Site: brandenburg
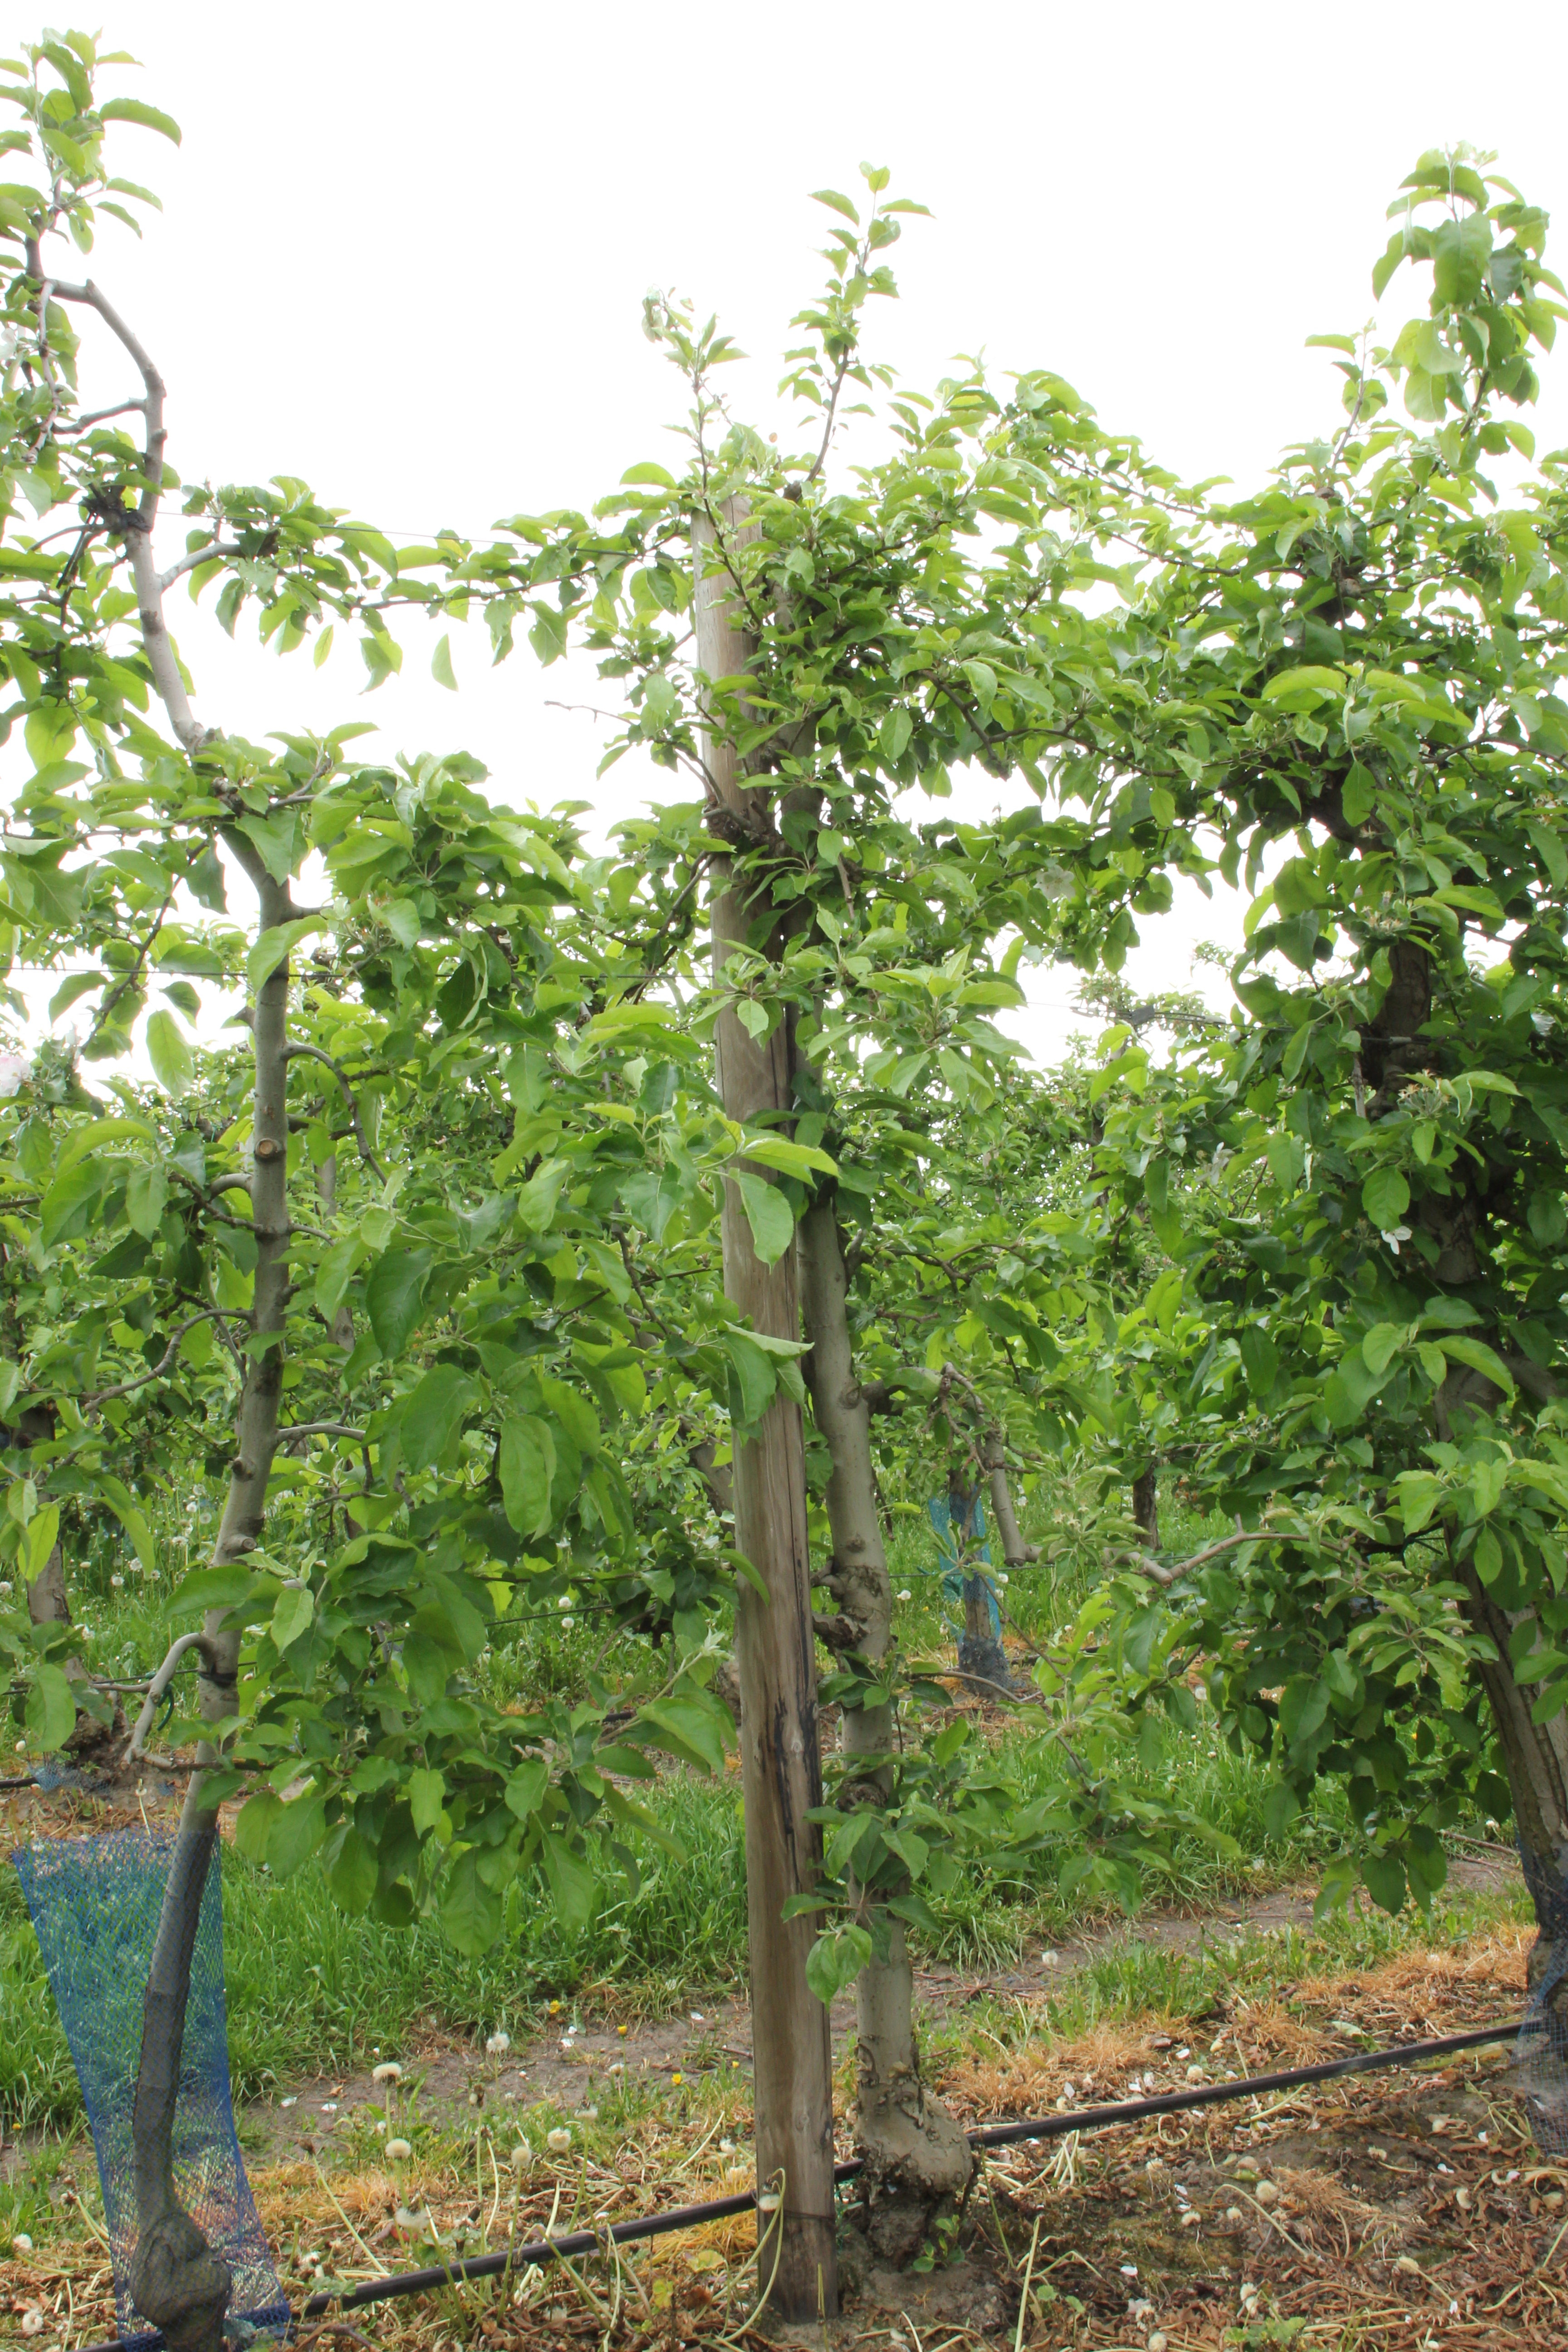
Growth stage (BBCH 67): Flowering